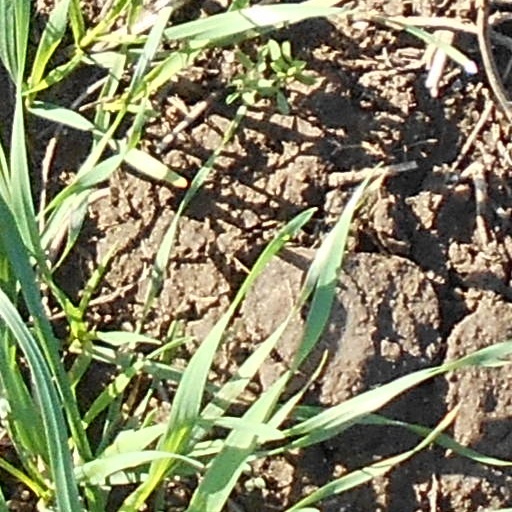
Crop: wheat